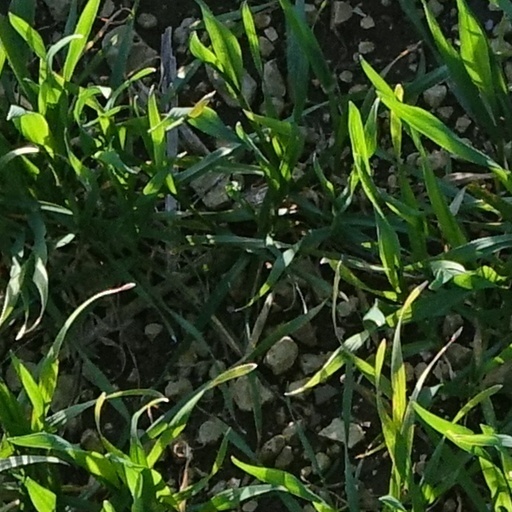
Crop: wheat